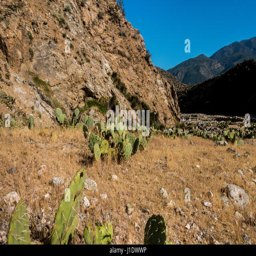
the valley where the waters start to come out of the rocks